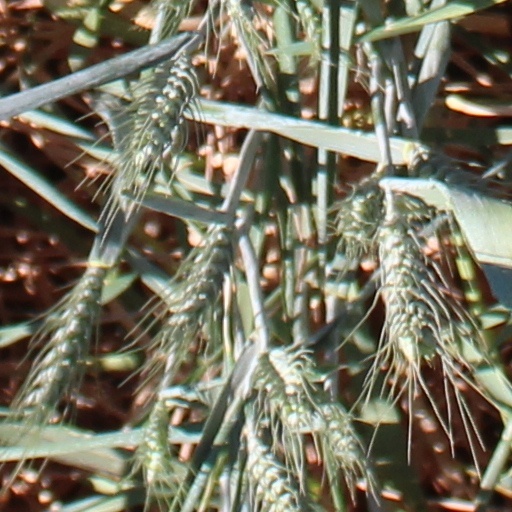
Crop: wheat